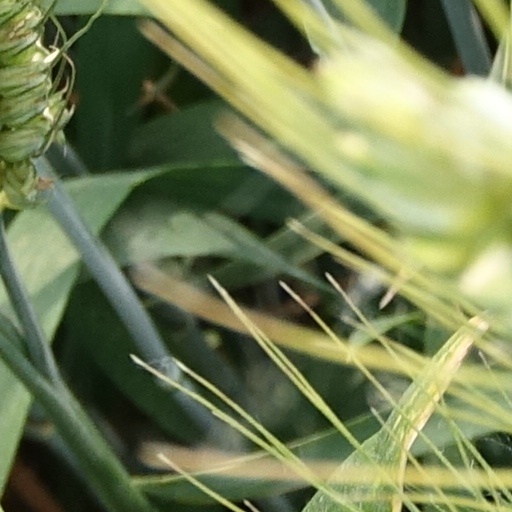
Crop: wheat